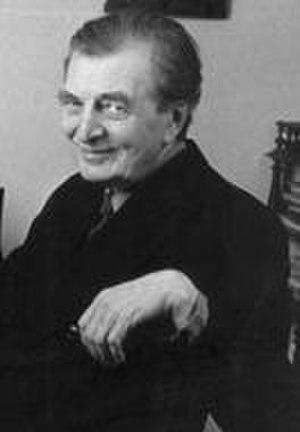
Alexandre Nikolaïevitch Tcherepnine est un compositeur et pianiste russe, puis américain, né à Saint-Pétersbourg le 21 janvier 1899 et mort à Paris le 29 septembre 1977.